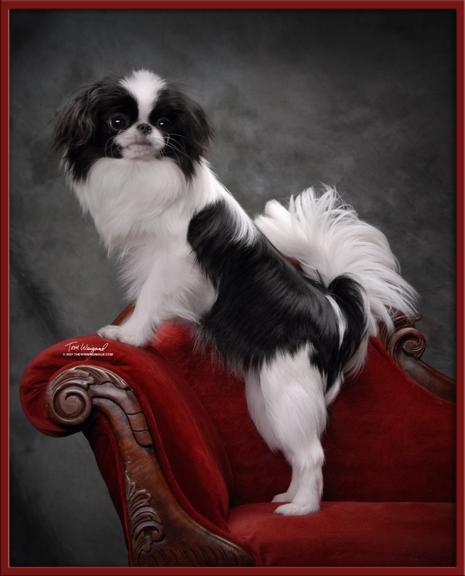
Japanese_spaniel